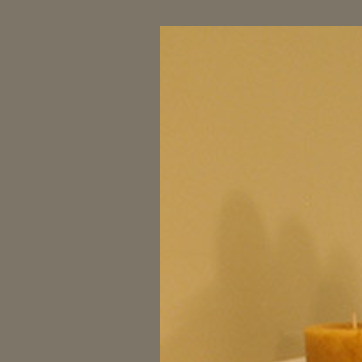
Material: painted